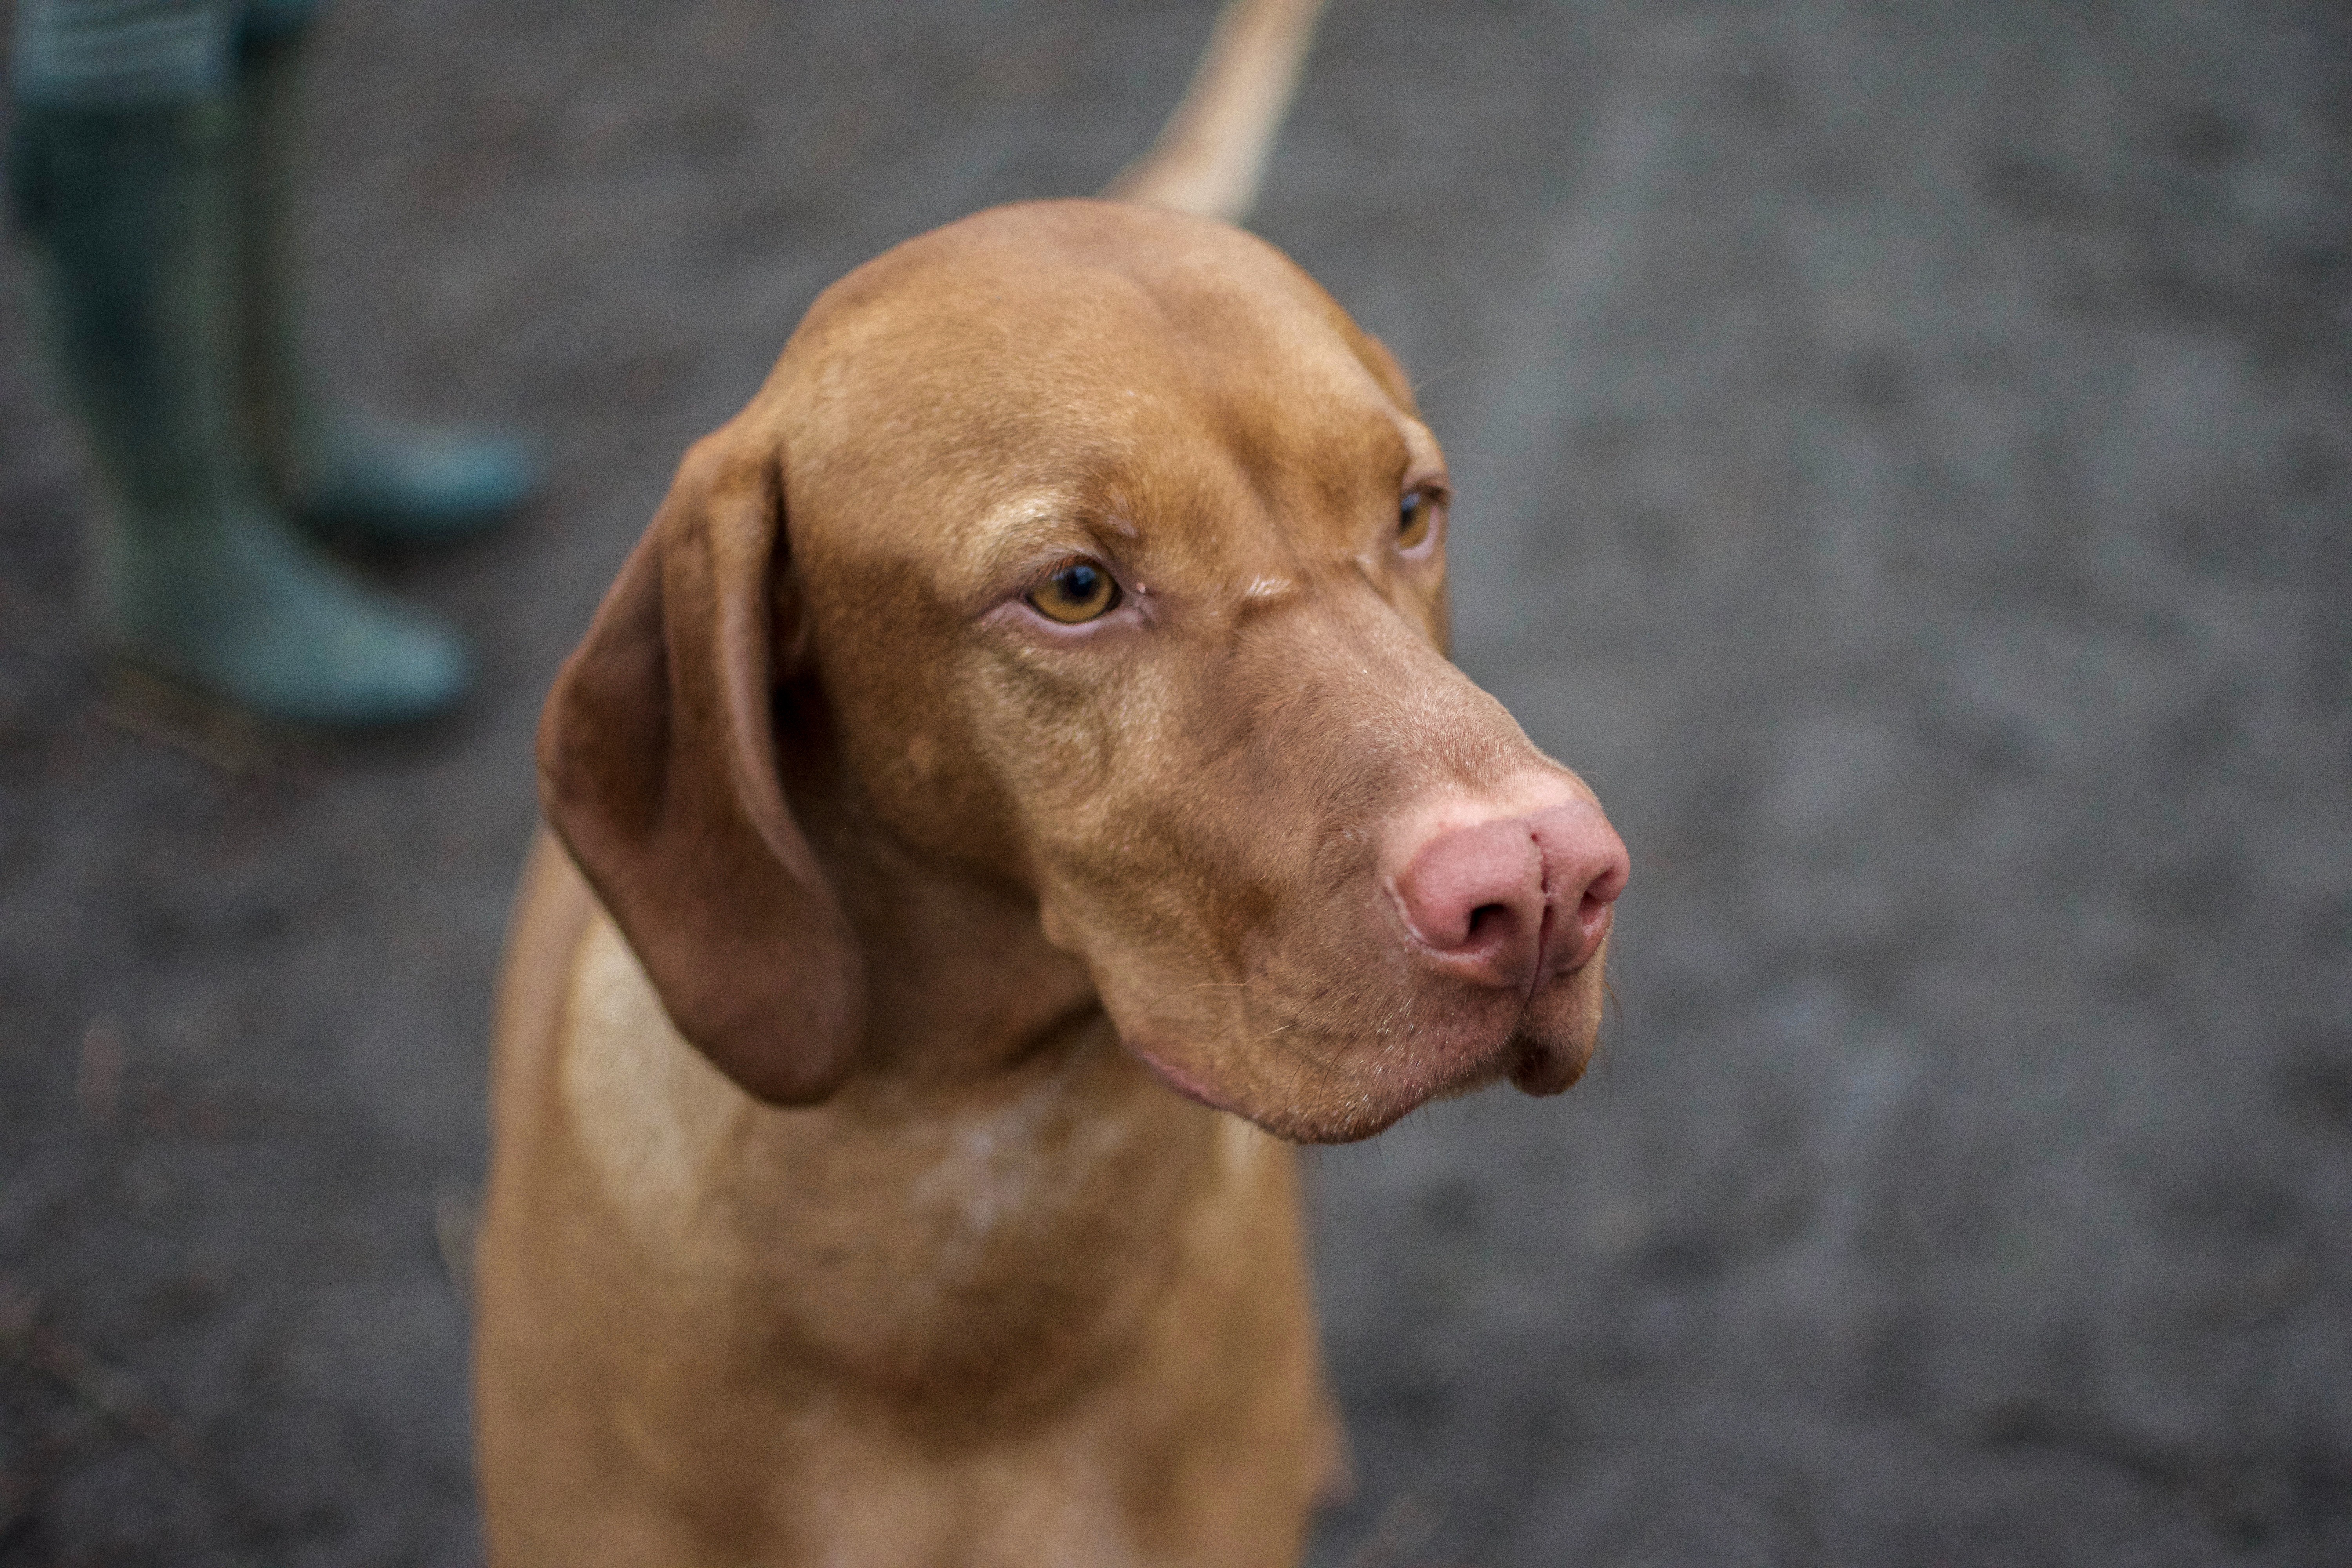
dog, animal, cute, canine, pet, fur, brown, mammal, weimaraner, outdoors, face, nose, furry, vertebrate, dog breed, vizsla, doggy, dog like mammal, carnivoran, wirehaired vizsla